Scotland in the modern era

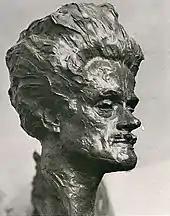
A bust of Hugh MacDiarmid sculpted in 1927 by William Lamb

Although Scotland increasingly adopted the English language and wider cultural norms, its literature developed a distinct national identity and began to enjoy an international reputation. Allan Ramsay (1686–1758) laid the foundations of a reawakening of interest in older Scottish literature, as well as leading the trend for pastoral poetry, helping to develop the Habbie stanza as a poetic form. James Macpherson was the first Scottish poet to gain an international reputation, claiming to have found poetry written by Ossian, he published translations that acquired international popularity, being proclaimed as a Celtic equivalent of the Classical epics. "Fingal" written in 1762 was speedily translated into many European languages, and its deep appreciation of natural beauty and the melancholy tenderness of its treatment of the ancient legend did more than any single work to bring about the Romantic movement in European, and especially in German, literature, influencing Herder and Goethe. Eventually it became clear that the poems were not direct translations from the Gaelic, but flowery adaptations made to suit the aesthetic expectations of his audience.